Lúcio Costa

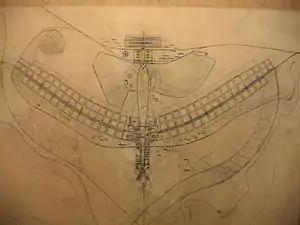
Pilot Plan for the construction of Brasilia by Lúcio Costa.

In 1930, Costa established a partnership with Russian-born Brazilian architect Gregori Warchavchik, and also became the Director of the National School of Fine Arts where he had studied. Even though he found students eager to be taught in the "new style," his ruthless administration won him the opposition of the faculty and student body, and Costa eventually had to resign after a year in office. He joined the newly created SPHAN ("Servico do Patrimônio Histórico e Artístico Nacional" – National Service of Historic and Artistic Heritage) in 1937 under Rodrigo Melo Franco de Andrade. He remained at the National Heritage Service until retirement, acceding to the top post of director, where he was followed by his granddaughter Maria Elisa Costa. During his tenure as regional and then national director, he became involved in numerous controversial decisions (see Controversies).